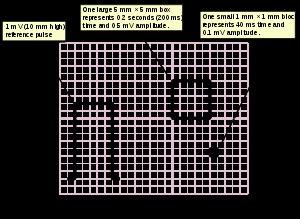
L'électrocardiographie est une représentation graphique de l'activité électrique du cœur. Cette activité électrique est liée aux variations de potentiel électrique des cellules spécialisées dans la contraction et des cellules spécialisées dans l'automatisme et la conduction des influx. Elle est recueillie par des électrodes à la surface de la peau.